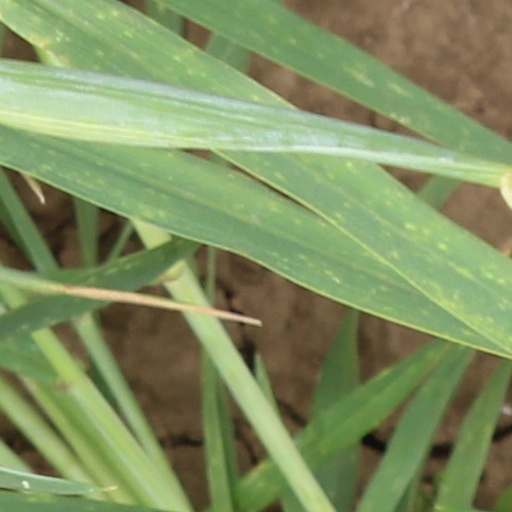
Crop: wheat